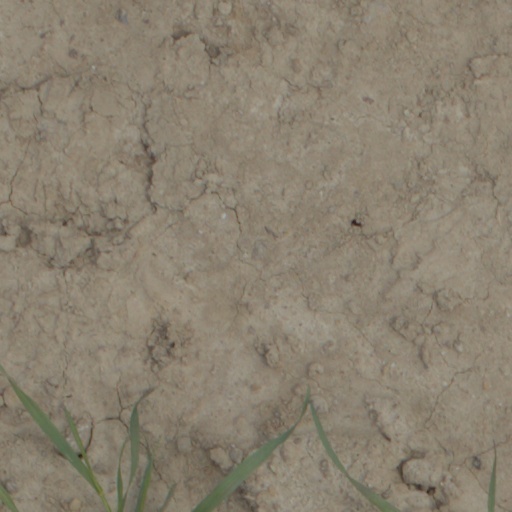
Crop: wheat